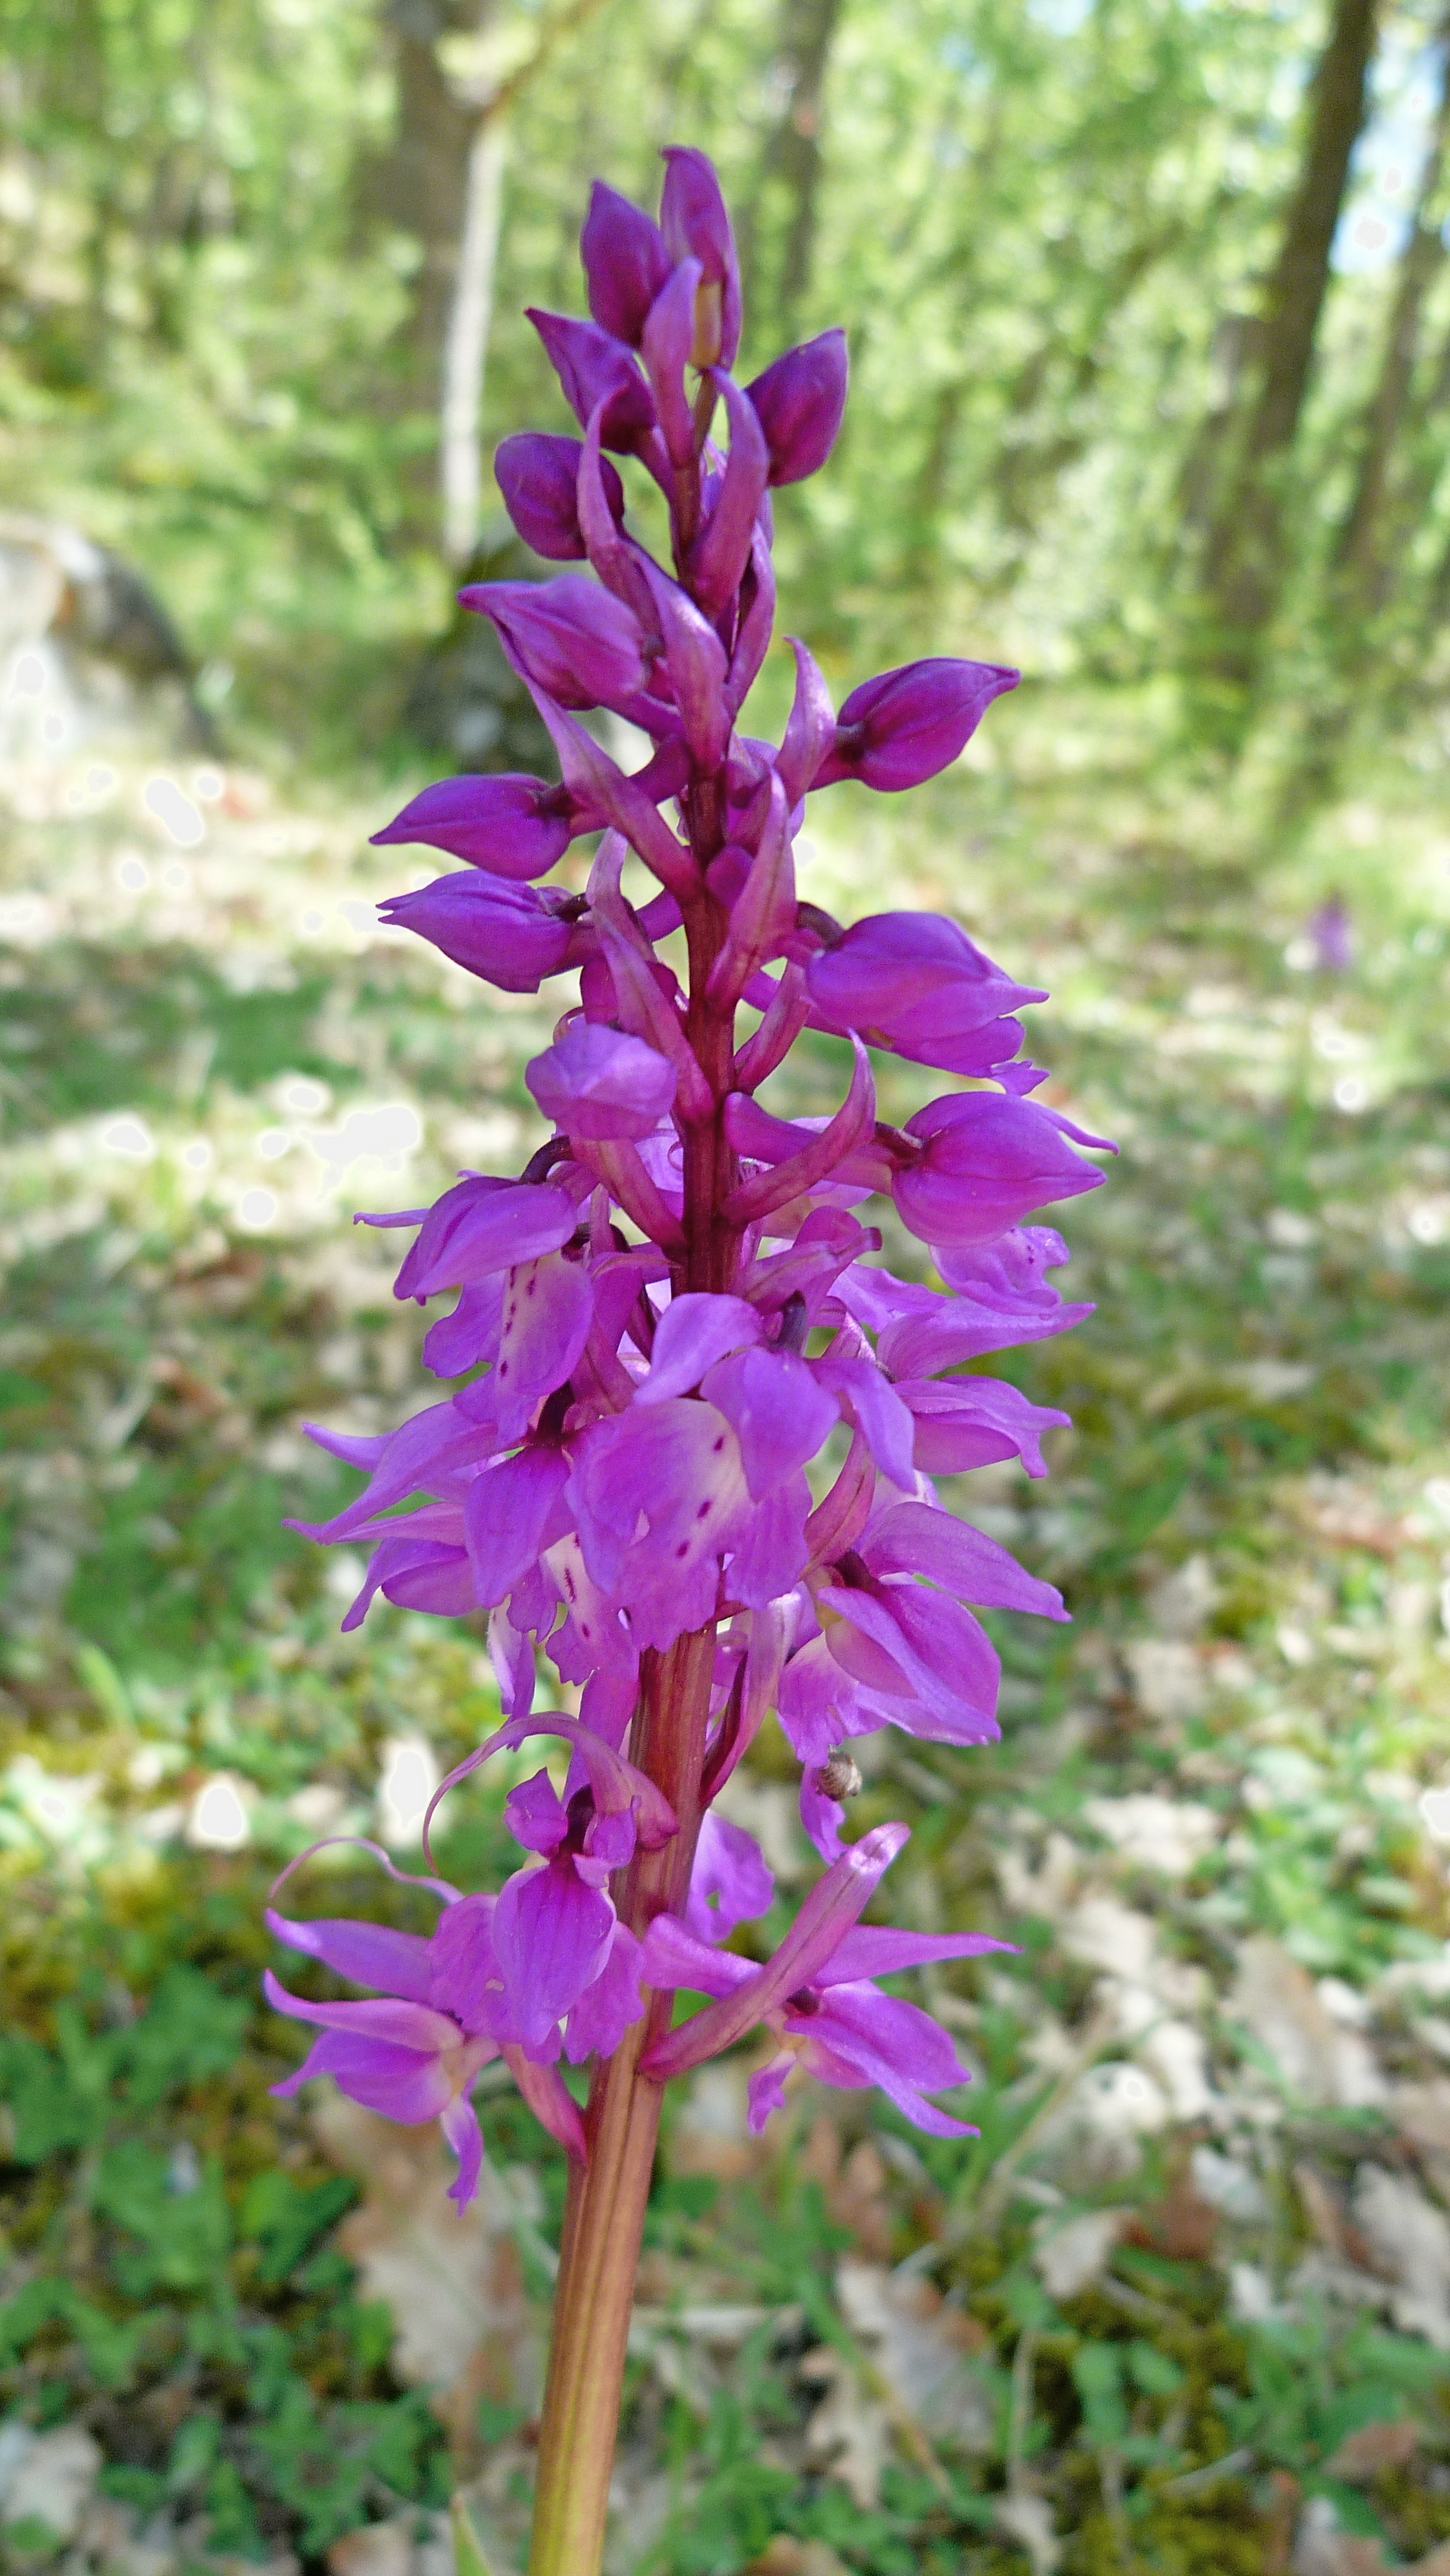
nature, forest, plant, flower, spring, macro, botany, flora, plants, orchid, wildflower, flowers, flowering, digitalis, gladiolus, blossomed, flowering plant, wild orchid, fushia color, land plant, dactylorhiza praetermissa, broomrape